John Moyney

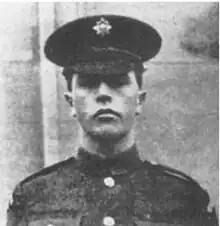

Sergeant John Moyney (8 January 1895 – 10 November 1980) was an Irish recipient of the Victoria Cross, the highest and most prestigious award for gallantry in the face of the enemy that can be awarded to British and Commonwealth forces.